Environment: real
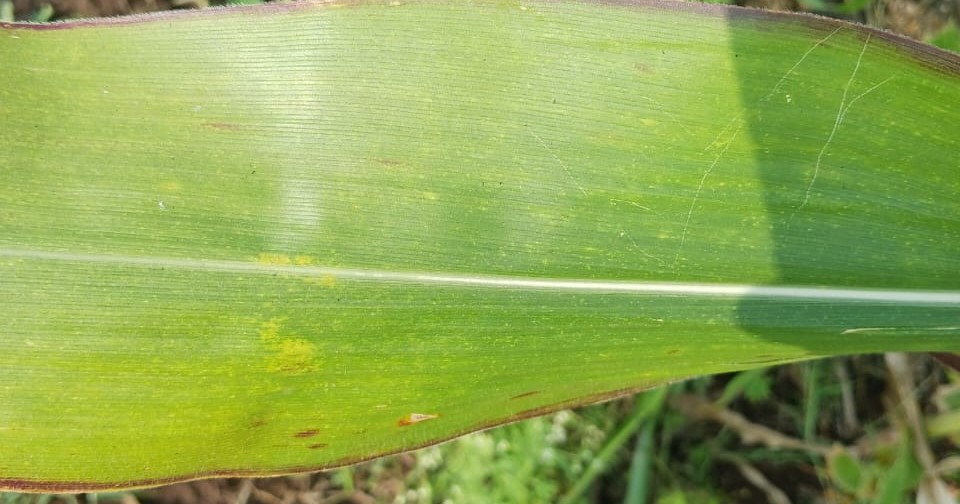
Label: phosphorus_deficiency